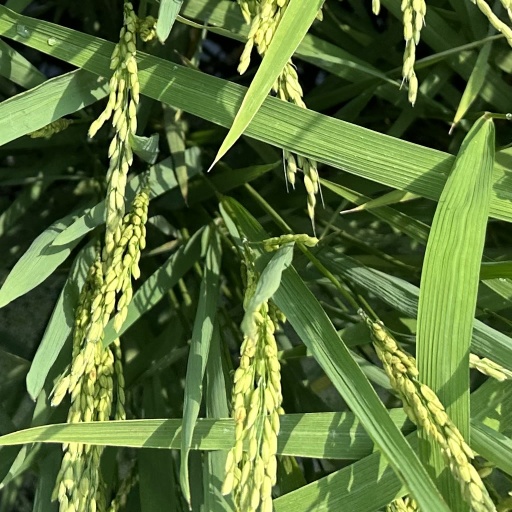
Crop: rice